Bruno Sammartino

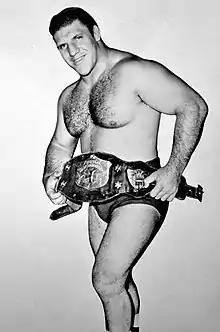
Sammartino as WWWF World Heavyweight Champion in 1971

Bruno Leopoldo Francesco Sammartino (October 6, 1935 – April 18, 2018) was an Italian-American professional wrestler. He is best known for his time with the World Wide Wrestling Federation (WWF, now WWE). Sammartino's first reign as WWF World Heavyweight Champion is the longest recognized men's world title reign in wrestling history.